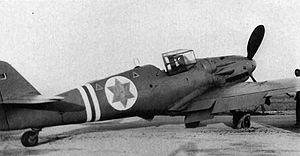
L'Avia S-199 est un avion de chasse construit après la Seconde Guerre mondiale par l'entreprise Avia, filiale des usines Škoda en Tchécoslovaquie. Construit à partir de plans et de pièces héritées des avions produits pour la Luftwaffe pendant l'occupation allemande. En dépit de nombreux problèmes techniques et de sa relative impopularité parmi les pilotes, le S-199 connut une certaine popularité en raison de son acquisition par l'armée de l'air israélienne naissante, au sein de laquelle il fut utilisé au cours de la guerre israélo-arabe de 1948-1949.